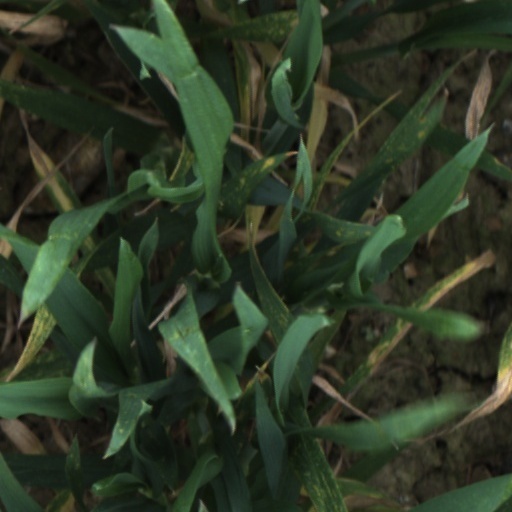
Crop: wheat